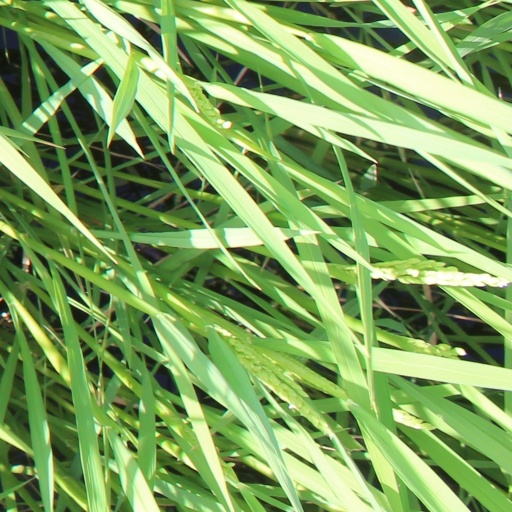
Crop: rice